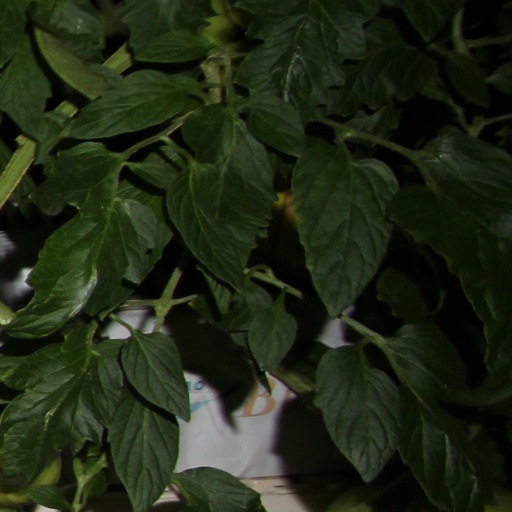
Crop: tomato